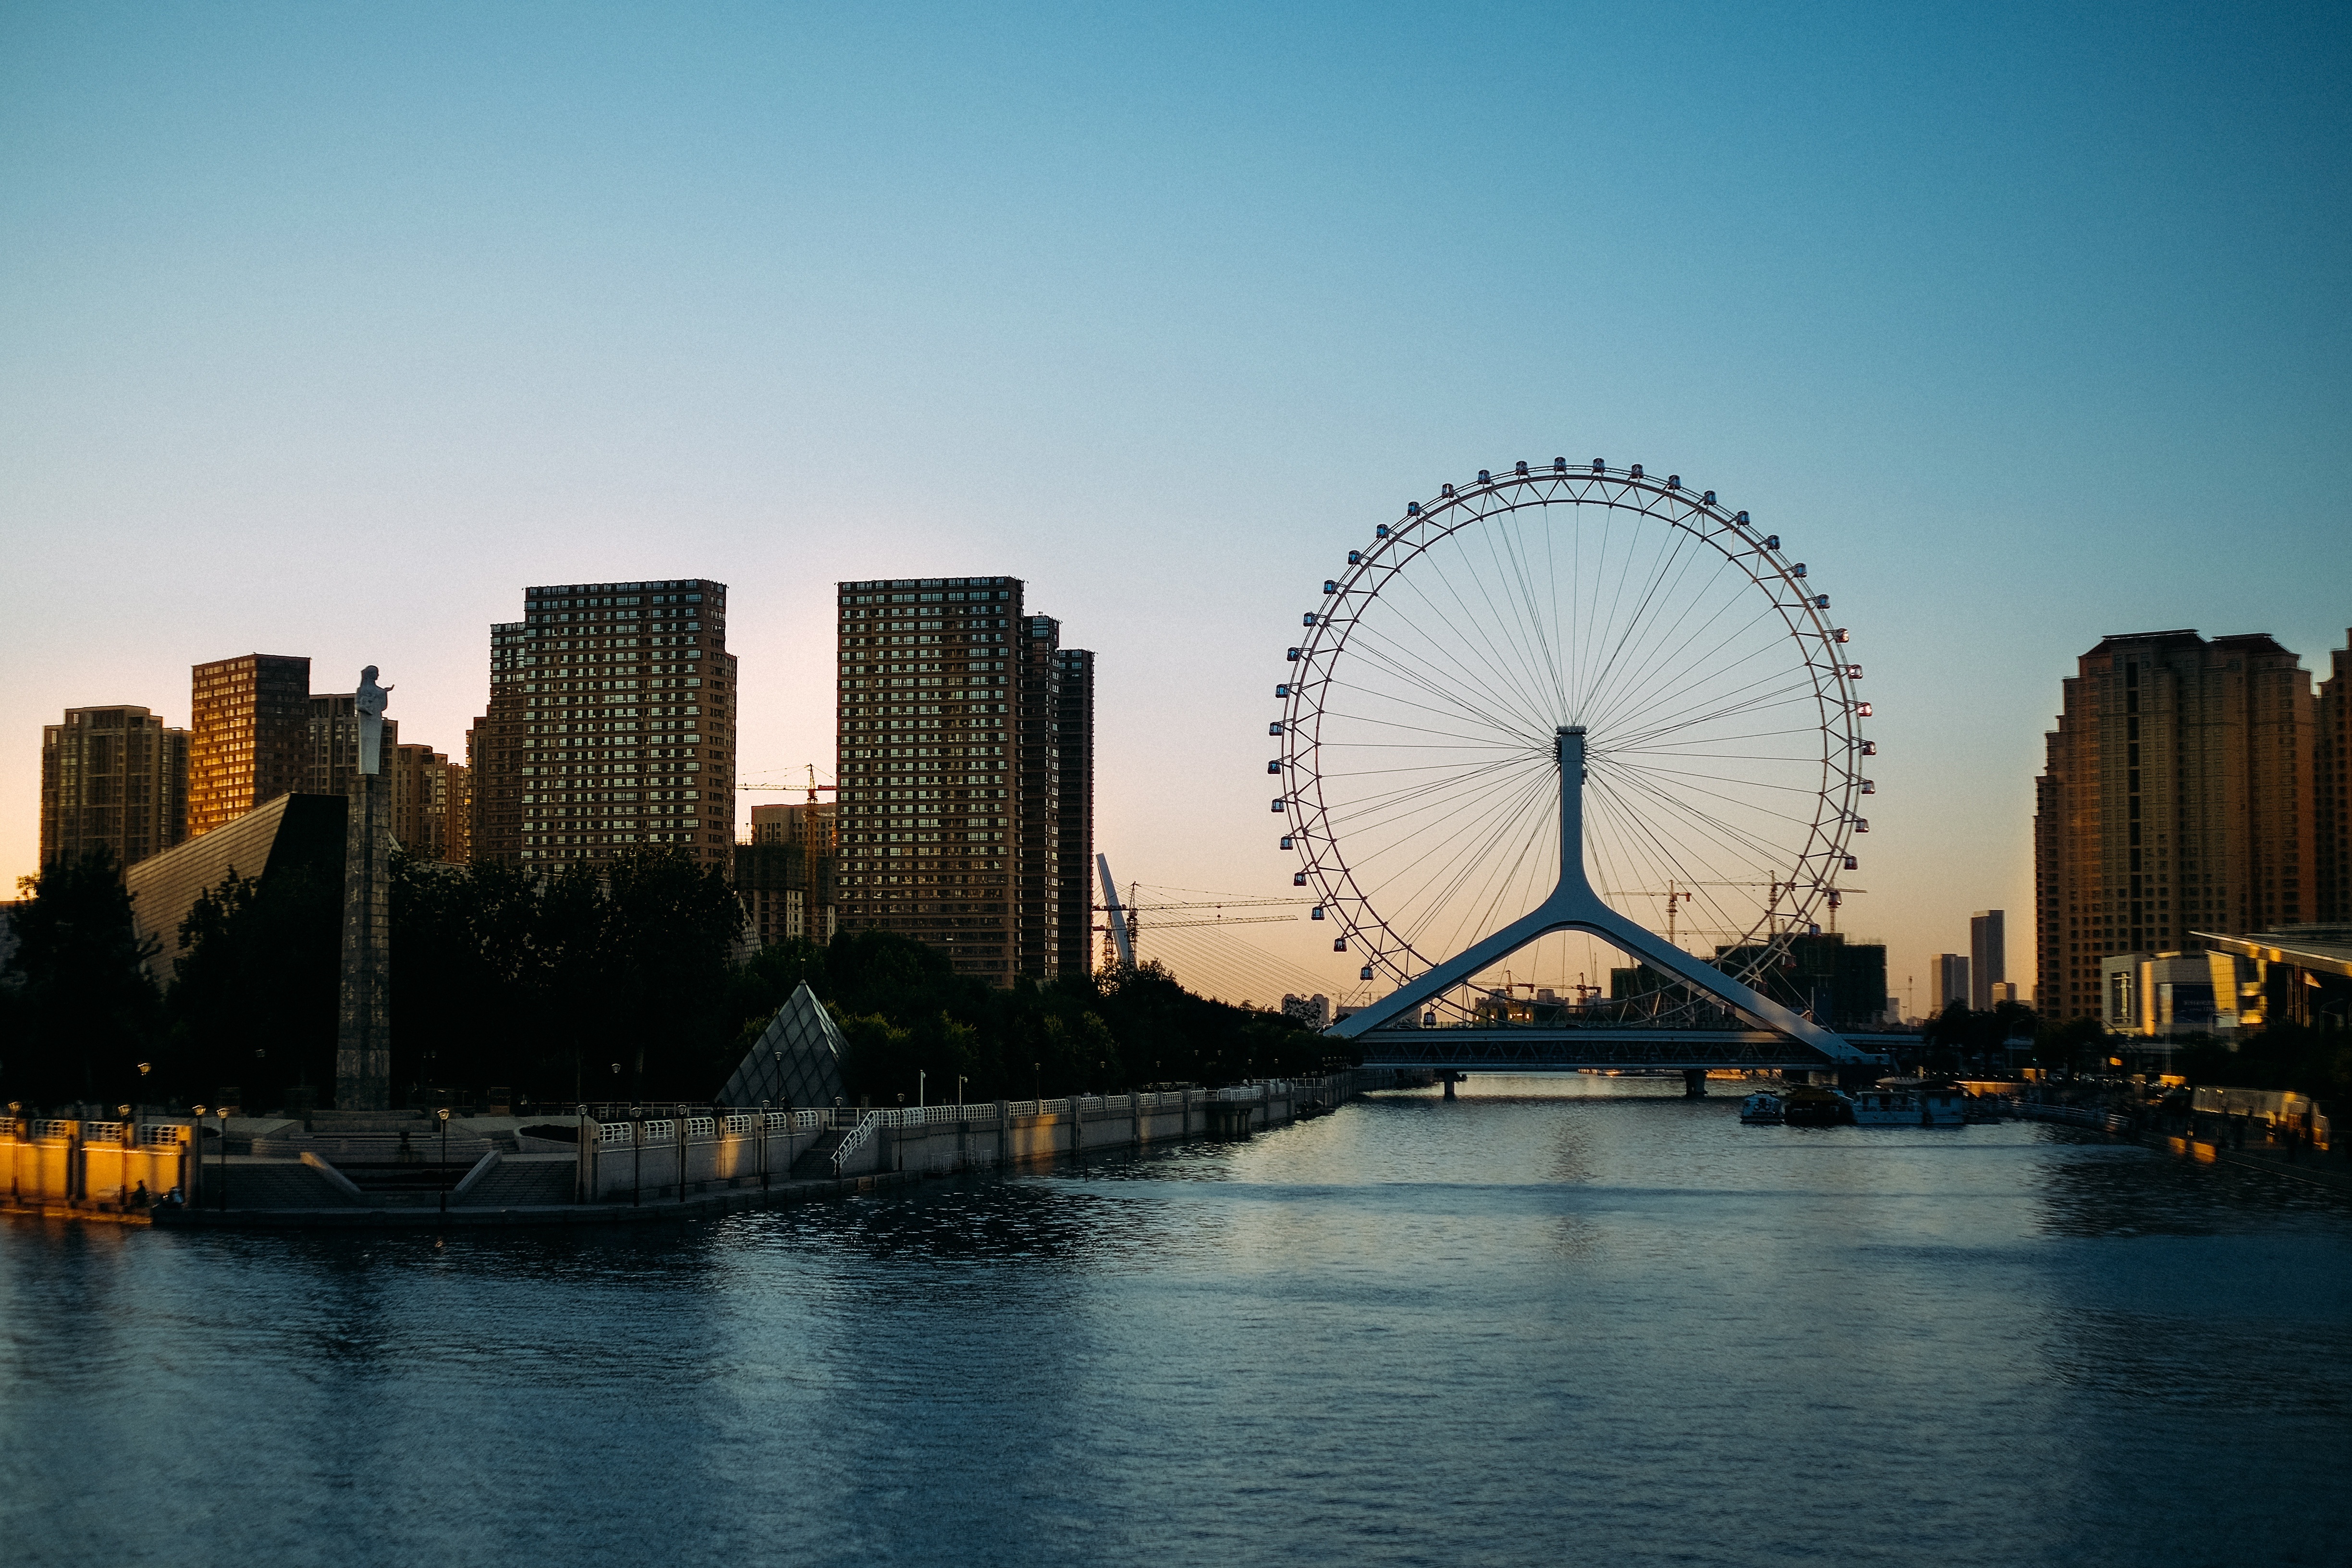
horizon, architecture, structure, sunset, skyline, night, city, skyscraper, river, cityscape, downtown, dusk, evening, construction, reflection, high, ferris wheel, landmark, ride, attraction, leisure, modern, tour, fun, tourist attraction, amusement, entertainment, walter, wight, rotate, urban area, geographical feature, human settlement